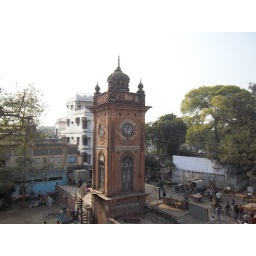
Another clock tower in Lucknow awaiting revival